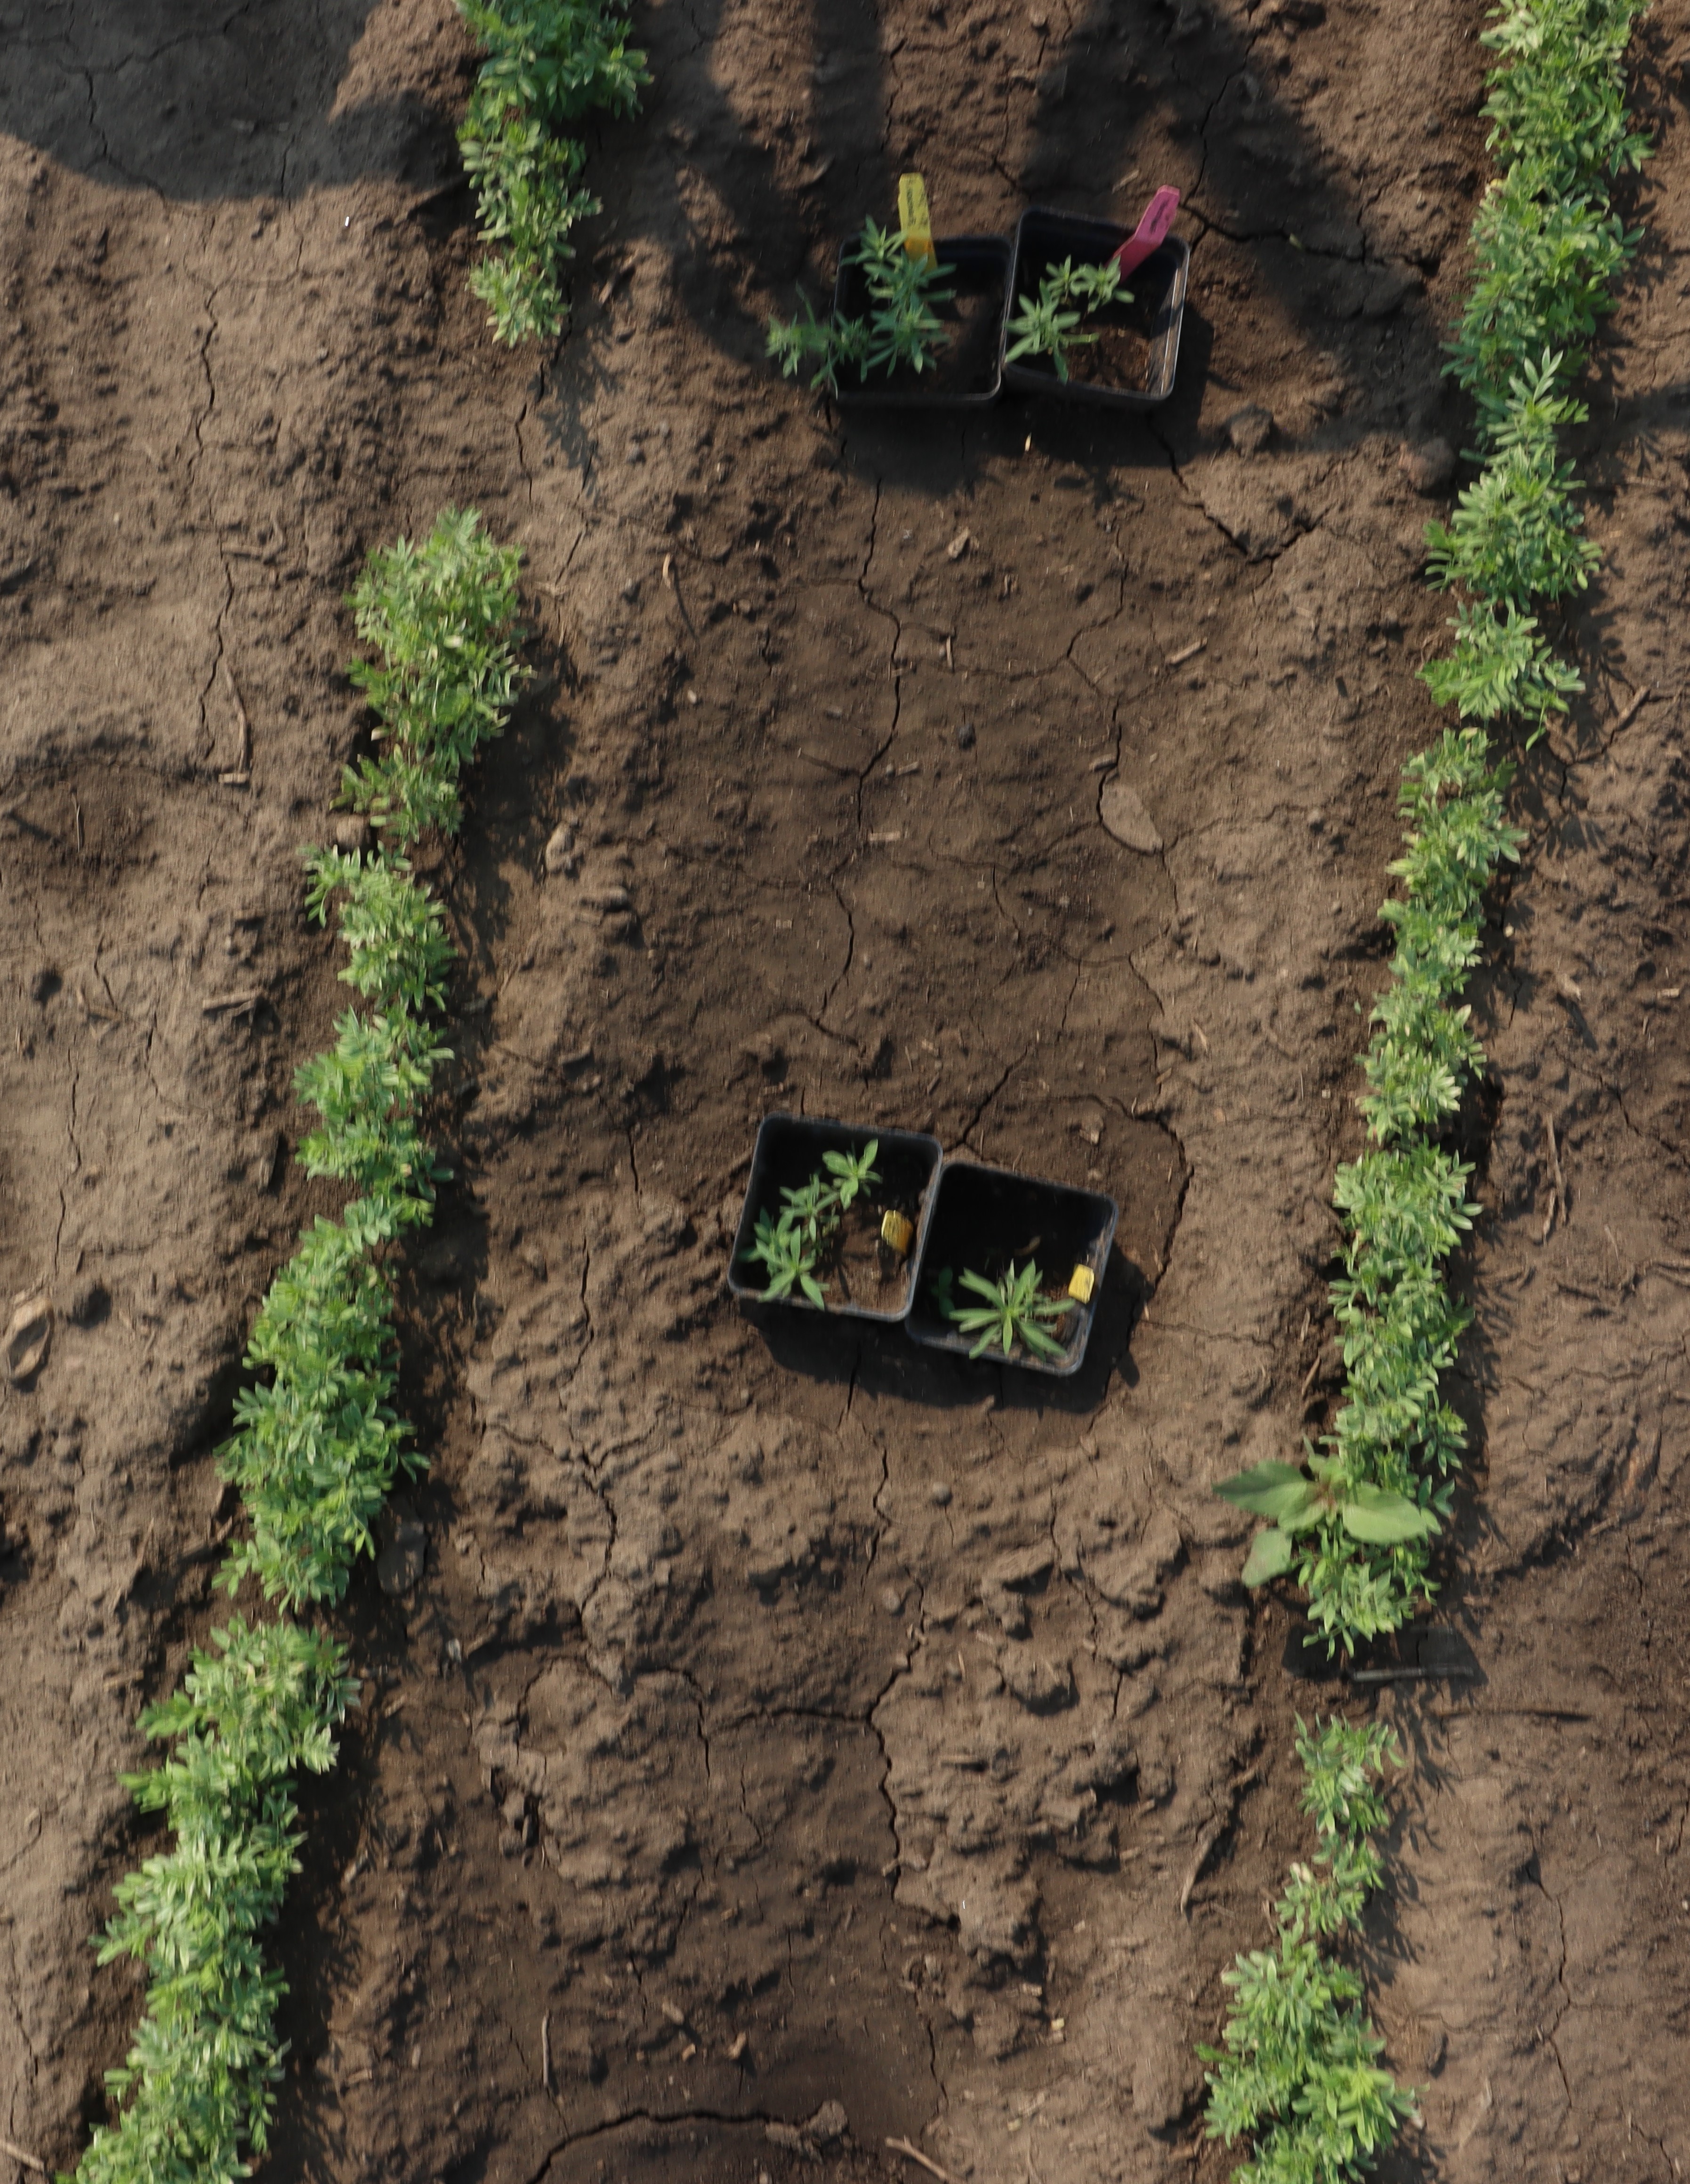
Crop: Lentil
Objects: Lentil, Lentil, Lentil, Lentil, Lentil, Lentil, Lentil, Lentil, Lentil, Lentil, Lentil, Lentil, Kochia, Kochia, Kochia, Kochia, Lentil